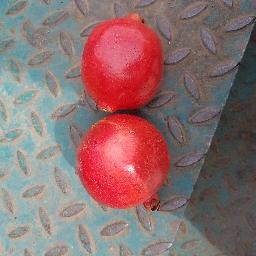
Fruit: Pomegranate
Quality: Good